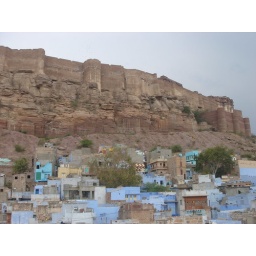
castle in the sky